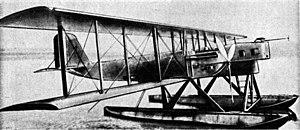
Le Lioré et Olivier H-25 était un avion militaire de l'entre-deux-guerres réalisé en France par le constructeur aéronautique Lioré et Olivier. Cet hydravion à flotteurs était dérivé d’un bombardier terrestre.